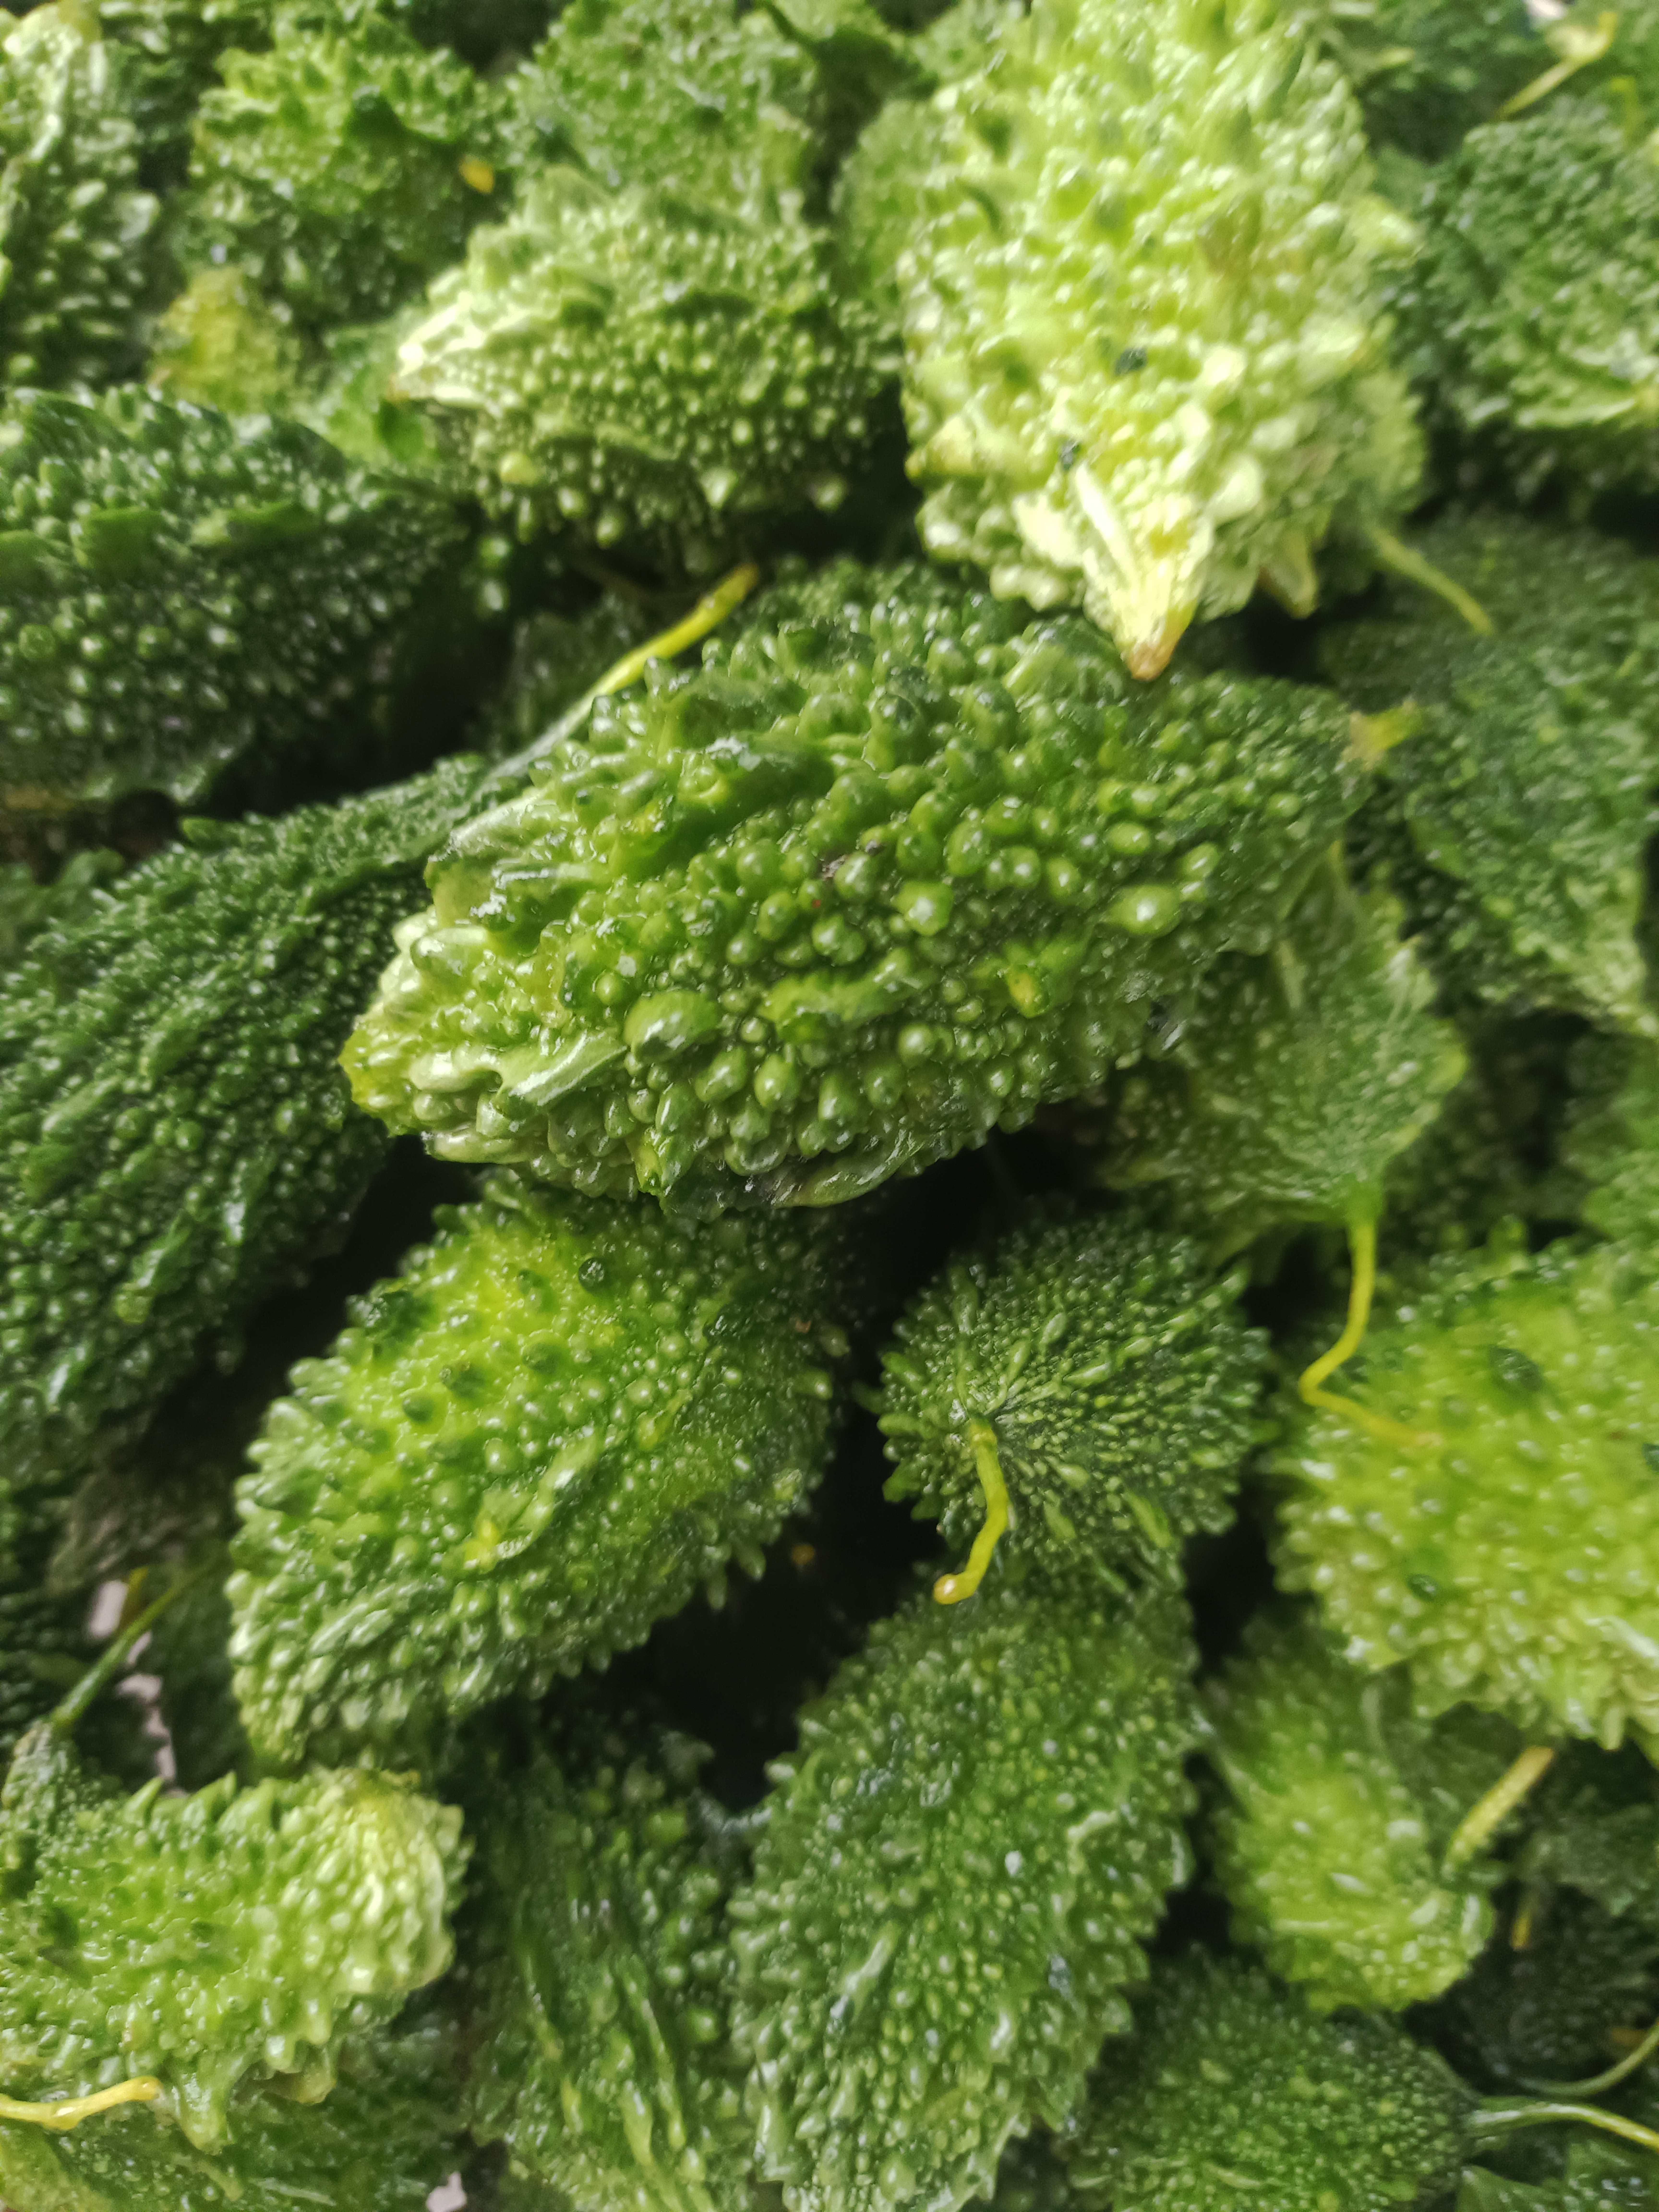
Label: Momordica charantia